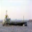
Label: ship